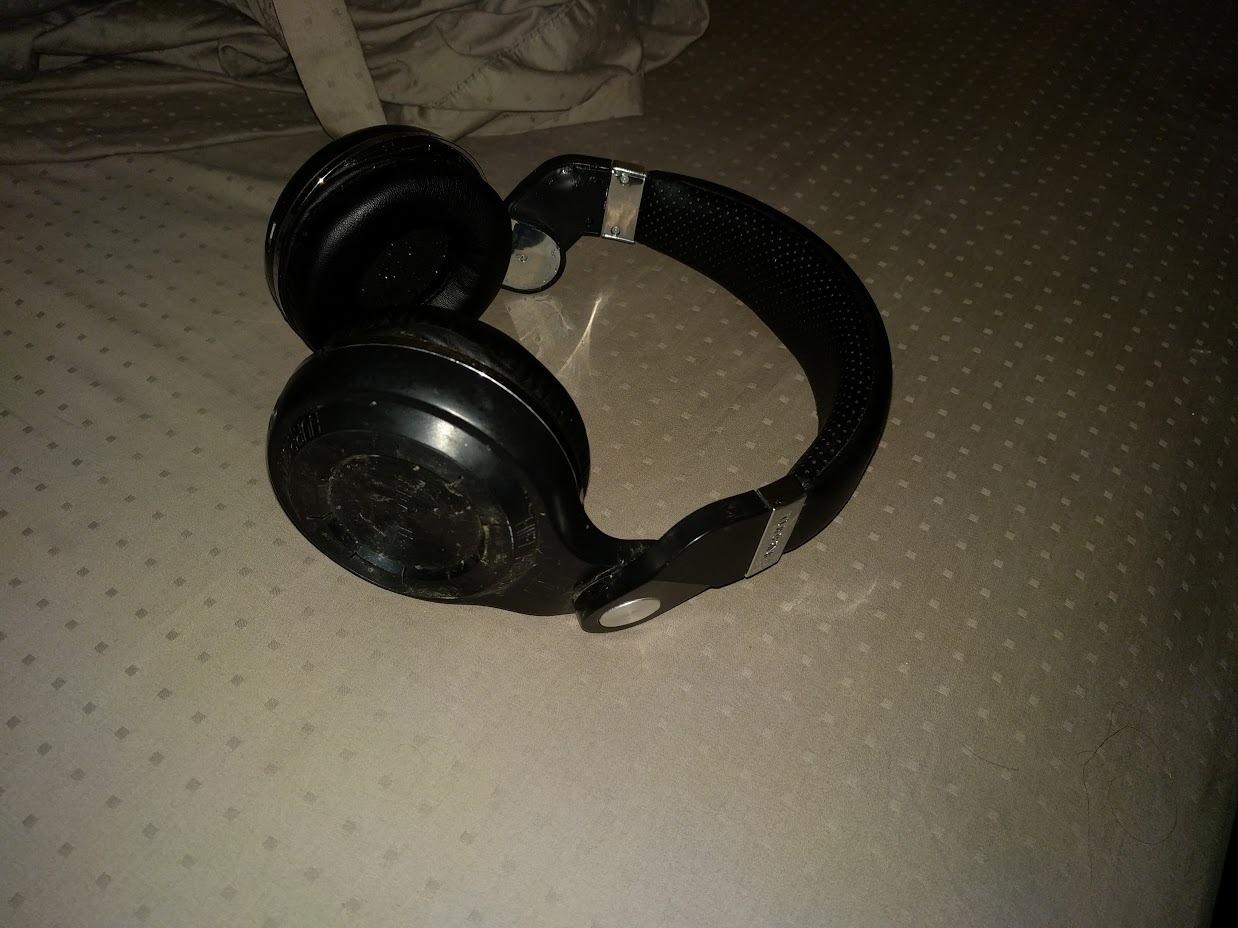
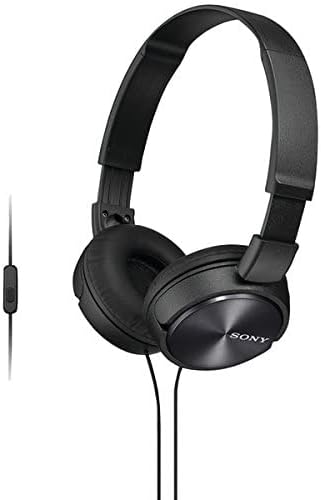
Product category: headphones
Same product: no